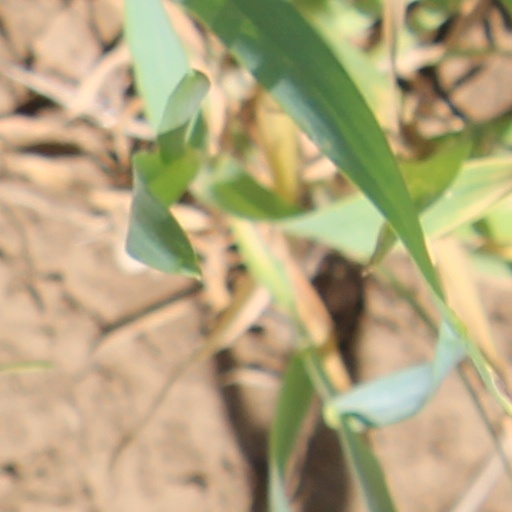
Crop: wheat